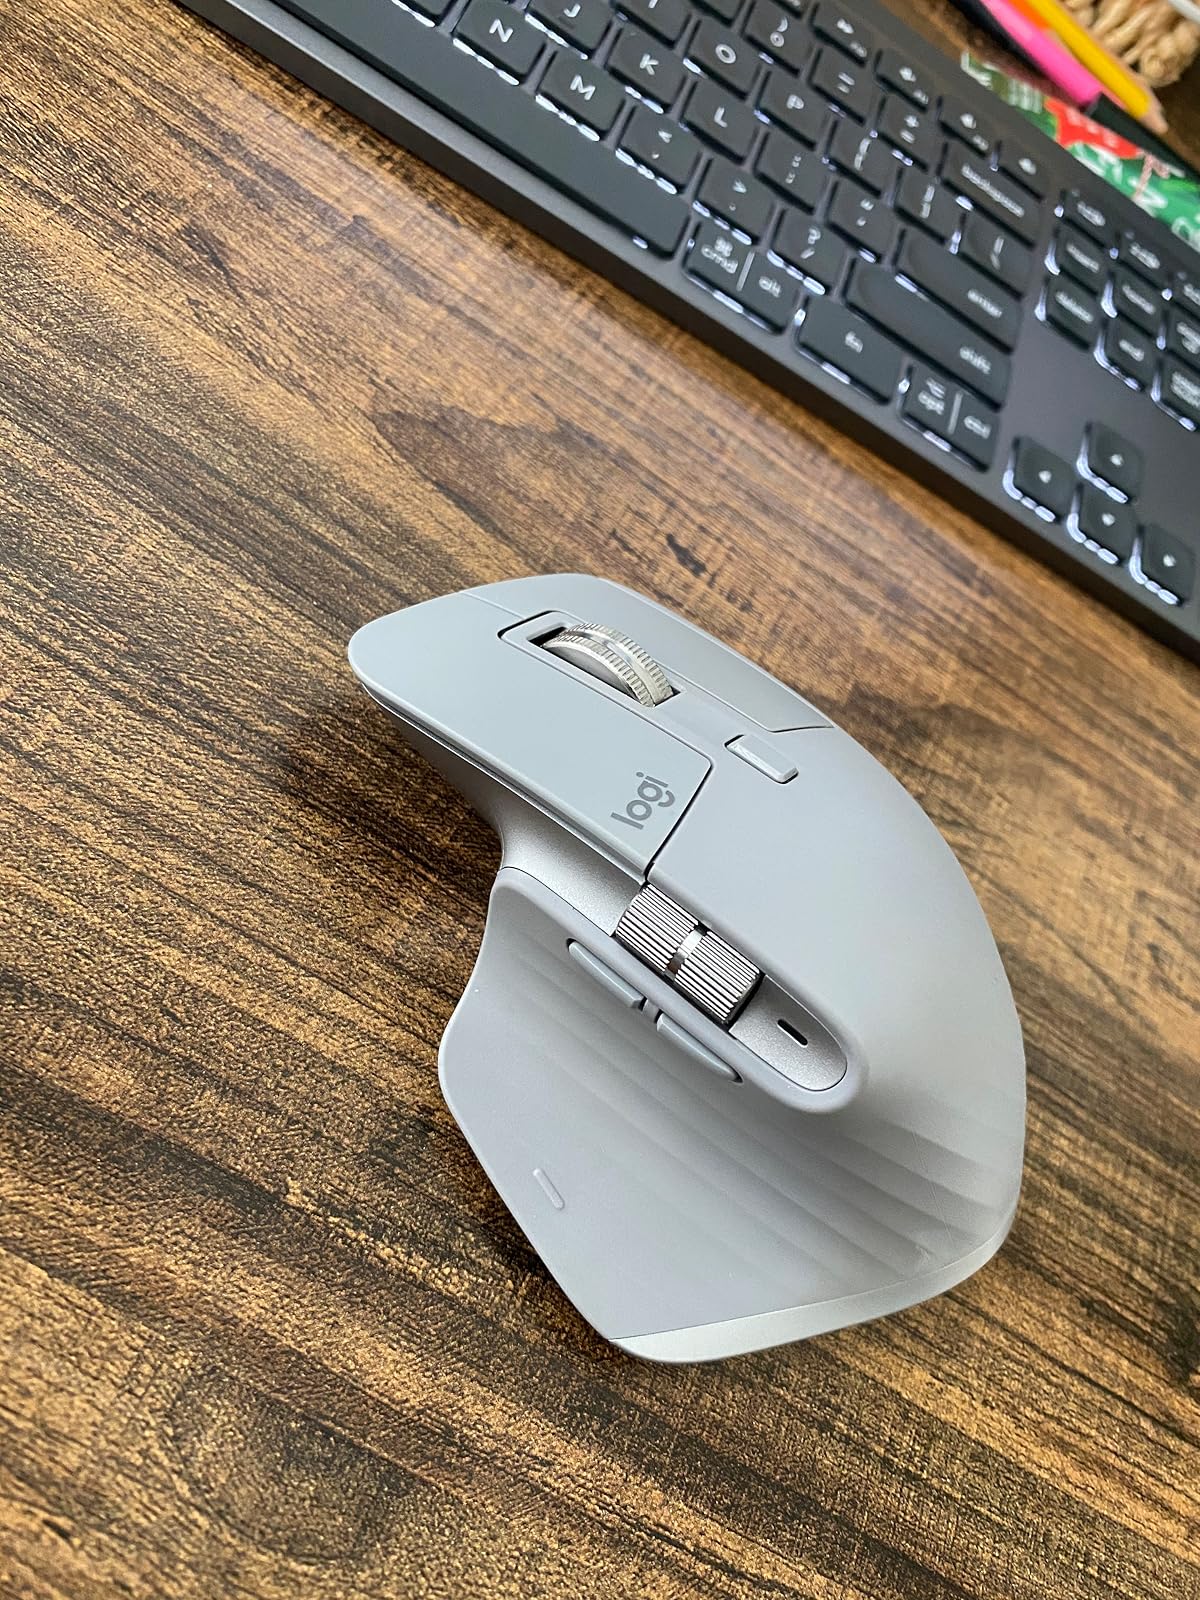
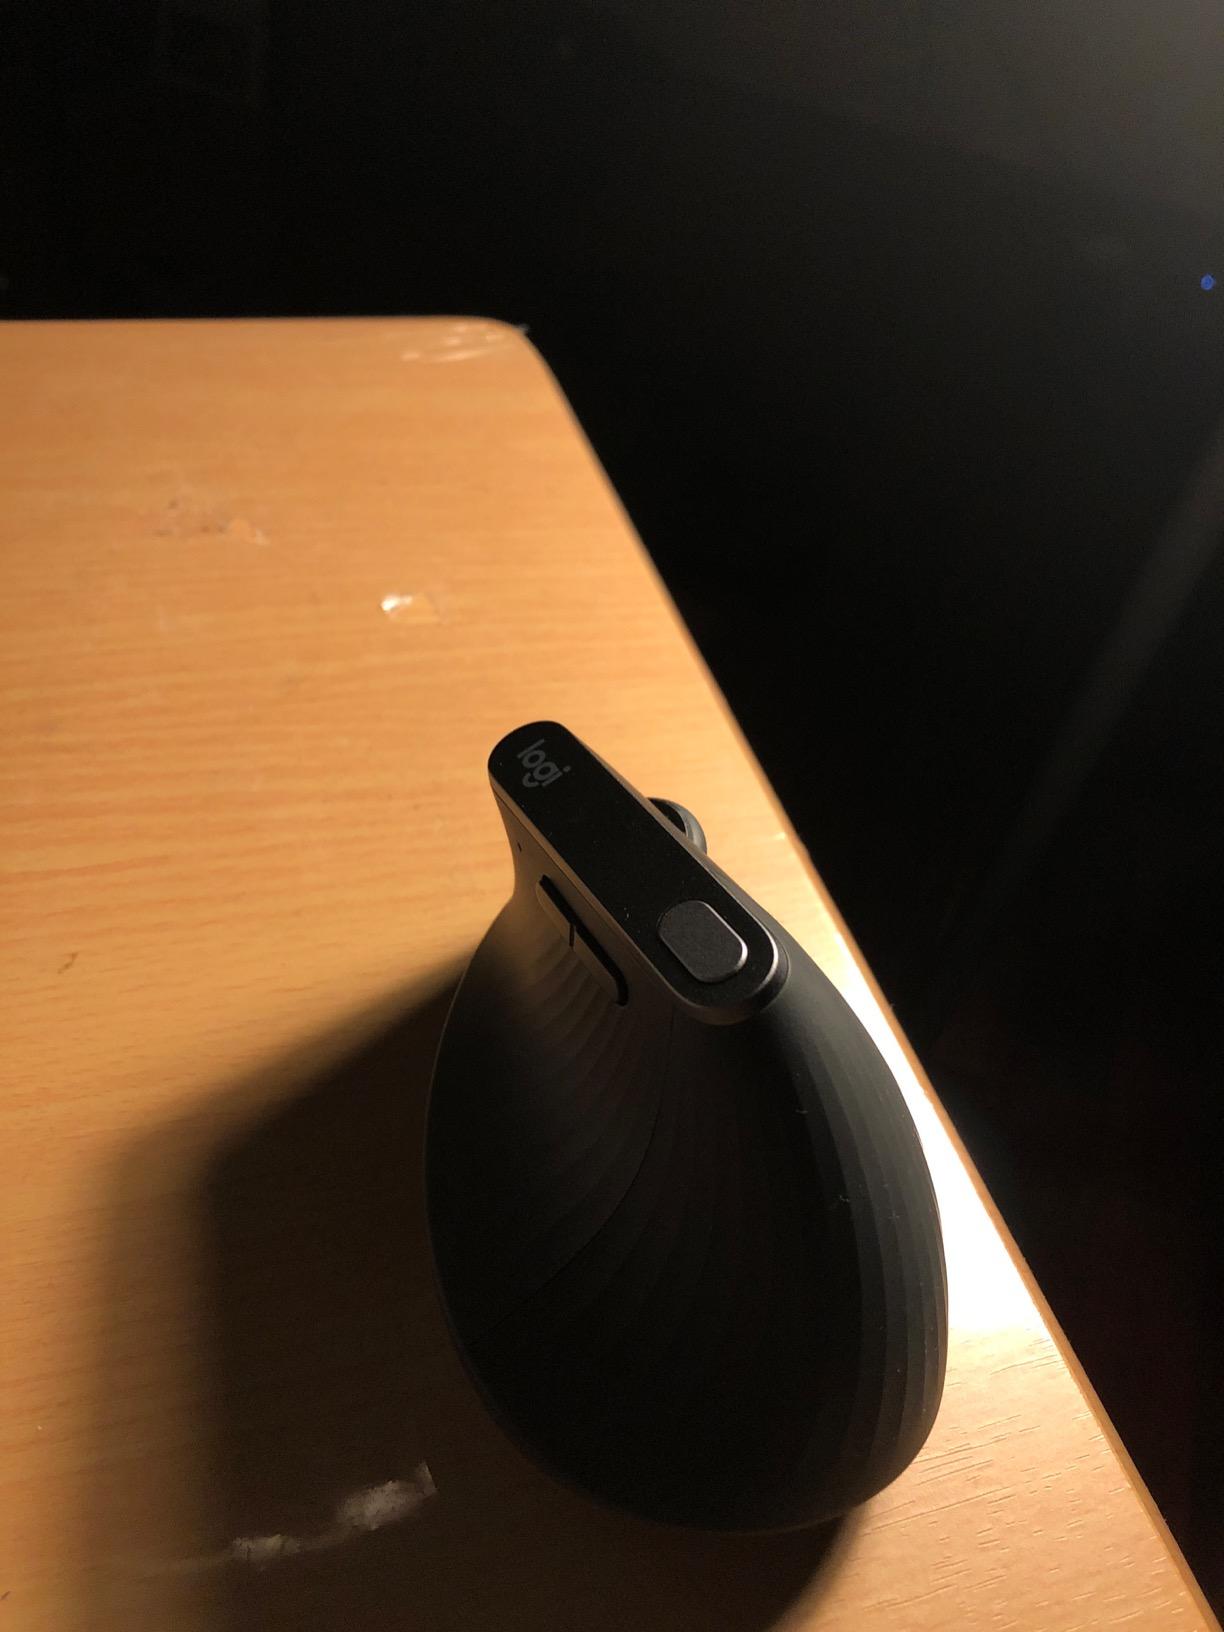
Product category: mouse
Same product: no